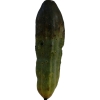
Label: cucumber